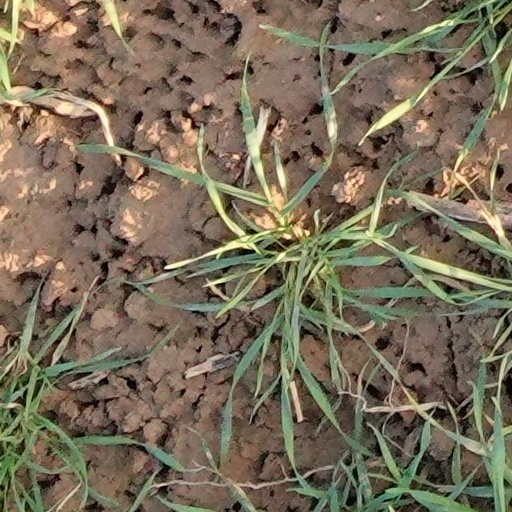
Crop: wheat